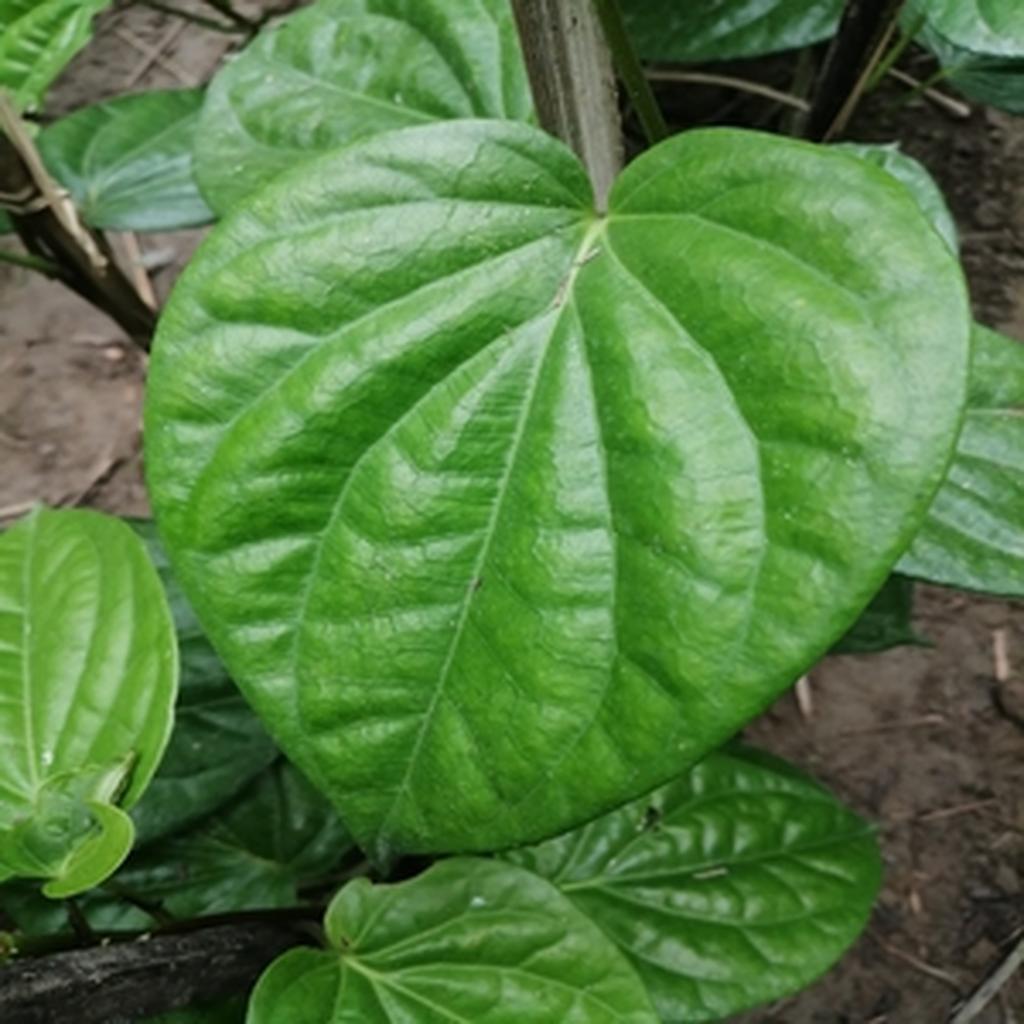
Label: Healthy_Leaf